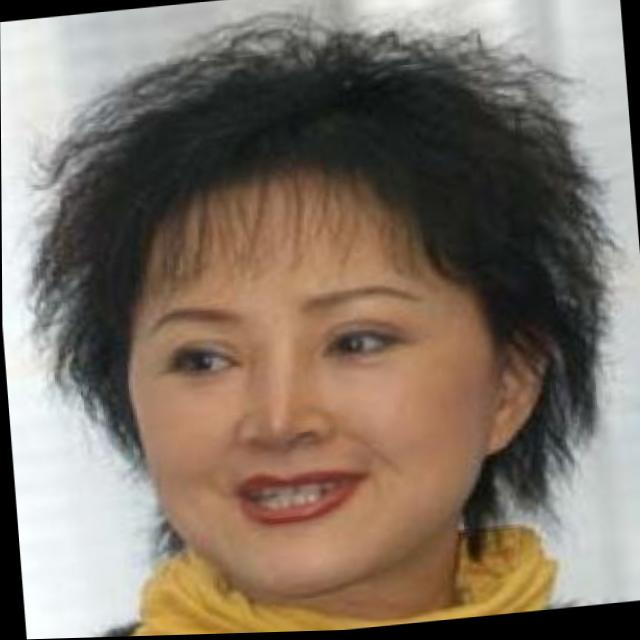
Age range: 45-64